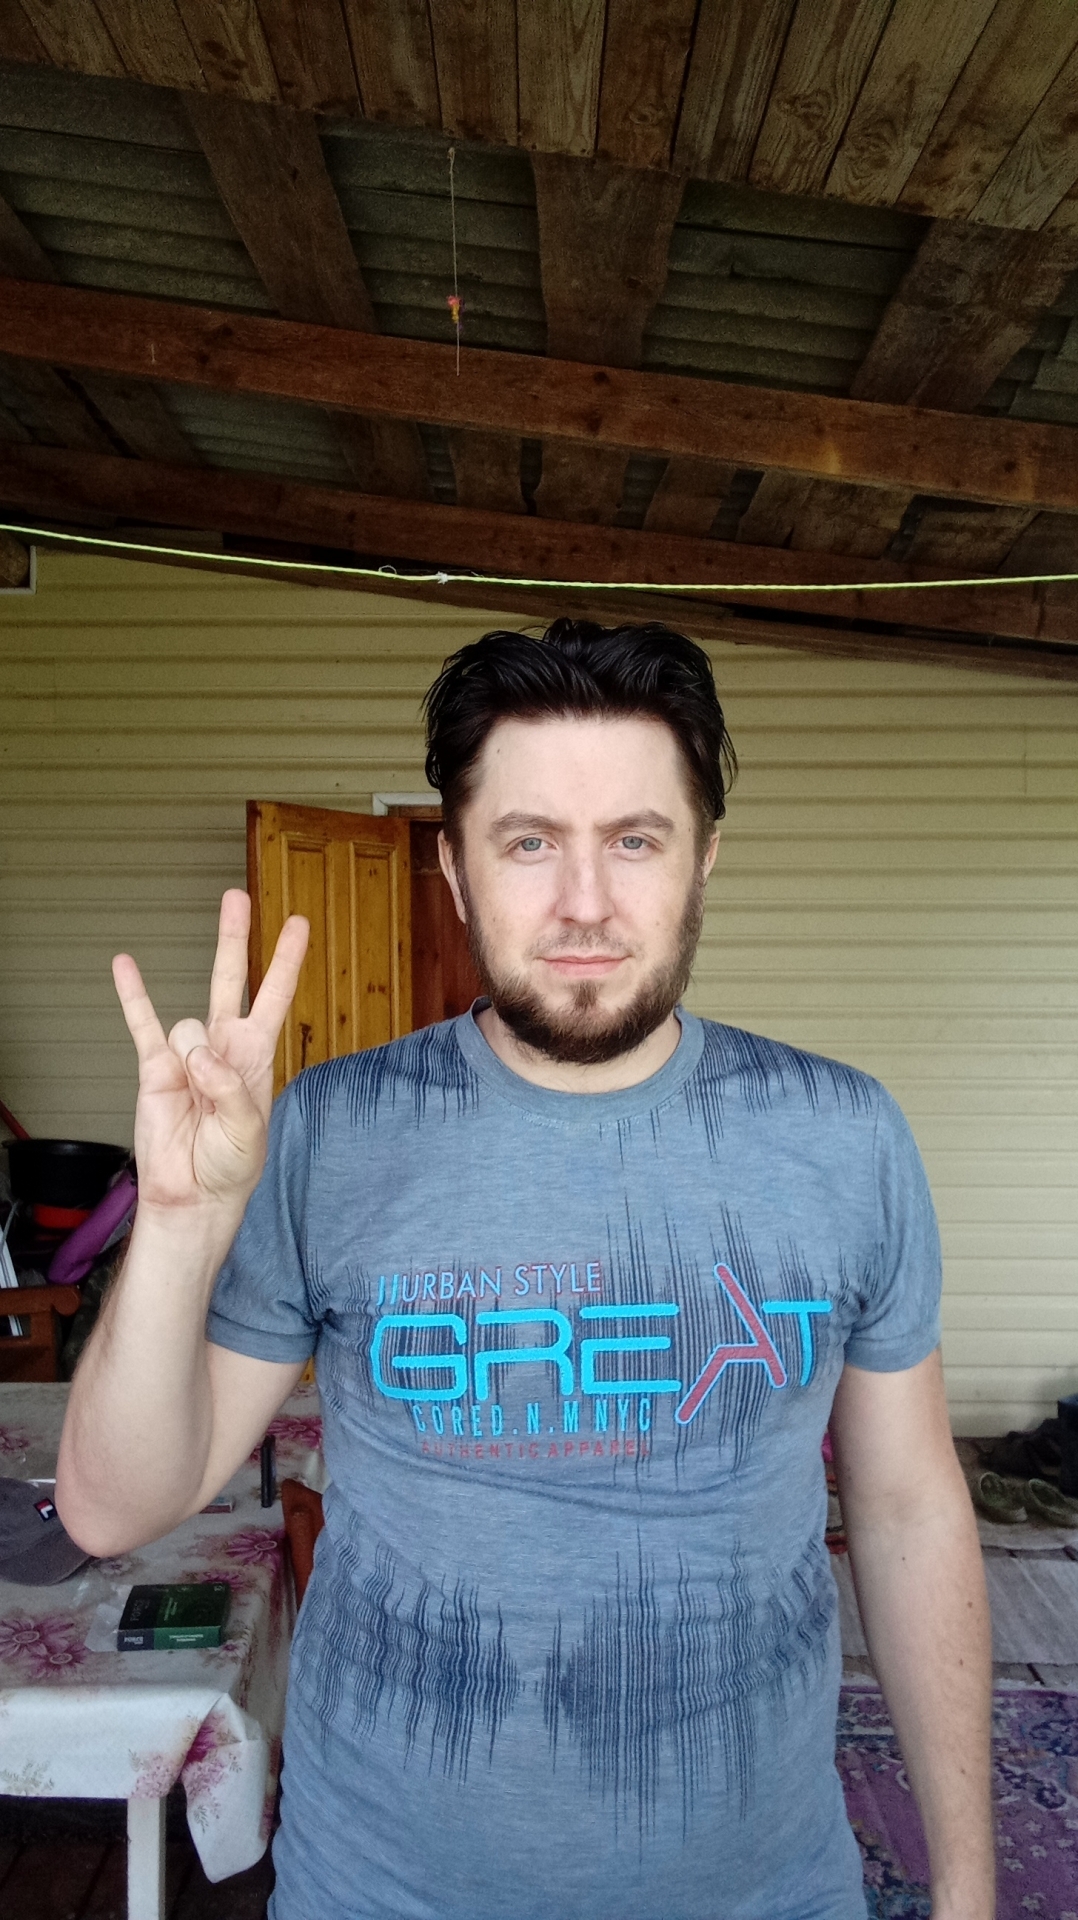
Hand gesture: three3